John Rennie the Elder

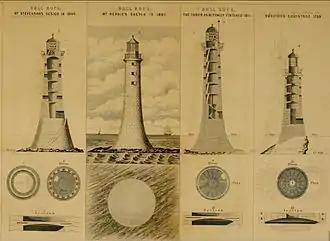
The illustration submitted by Alan Stevenson to demonstrate his father's priority but which shows Rennie's influence

Over the next few years Rennie also attained a deserved reputation as a builder of bridges, combining stone with new cast-iron techniques to create previously unheard-of low, wide, elliptical arches. The first Waterloo Bridge (then known as the Strand Bridge), over the River Thames in London (1811–1817), with its nine equal arches and perfectly flat roadway, is thought to have been influenced by Thomas Harrison's design of Skerton Bridge over the River Lune in Lancaster. In Leeds he was commissioned to build two stone bridges, one over the River Aire and a second smaller structure over the Leeds & Liverpool Canal, to the west side of the town centre and upstream from Leeds Bridge. The main instigator of this scheme was mill owner Benjamin Gott, who had properties on both sides of the waterways and wanted an easier route between them. The larger bridge was described as 'a beautiful structure, consisting of an elliptical arch of one hundred feet span'. The bridge, initially known as Waterloo Bridge, was soon renamed Wellington Bridge. Rennie's later efforts in this line also show that he was a skilful architect, endowed with a keen sense of beauty of design. Waterloo Bridge was considered his masterpiece and was the most prestigious bridge project in England, described as 'perhaps the finest large masonry bridge ever built in this or any other country'. The Italian sculptor Canova called it 'the noblest bridge in the world' and said that 'it is worth going to England solely